Anemic Cinema

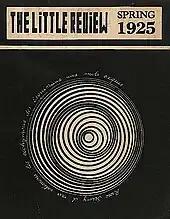
Anemic Cinema cover of "The Little Review", 1925

Duchamp first showed "Anemic Cinema" at a private screening for friends in Paris on August 30, 1926. He brought the film on a trip to New York later that year, where he held another private screening at the Fifth Avenue Playhouse on December 22, 1926, and another at Miles Studio in early 1927.